CUPS

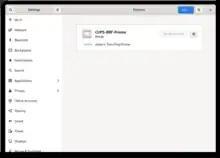
GNOME Settings as of version 40

In GNOME starting from GNOME 3, CUPS printing has been handled in the Settings application, which is part of the GNOME Core Applications. The GUI can add CUPS printers and manage CUPS printers and queues. Before GNOME 3, the GNOME Print Settings (formerly called CUPS Manager) were used to perform these tasks.